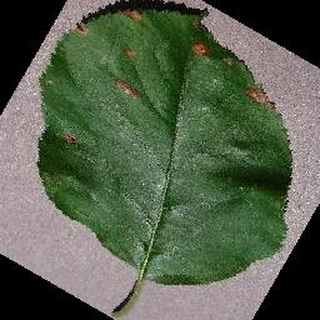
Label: apple_black_rot